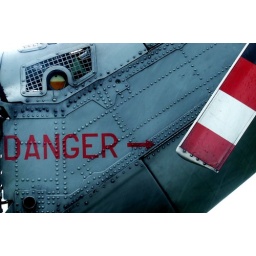
Not the copter that the door came flying off but was parked right beside it!